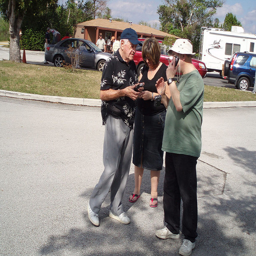
A group of people are using mobile phones while on the street.
Three people stand in the street using their cell phones.
Several people standing around in a parking lot
Two men and a woman standing and talking in the street.
A group of people stand in a road together.